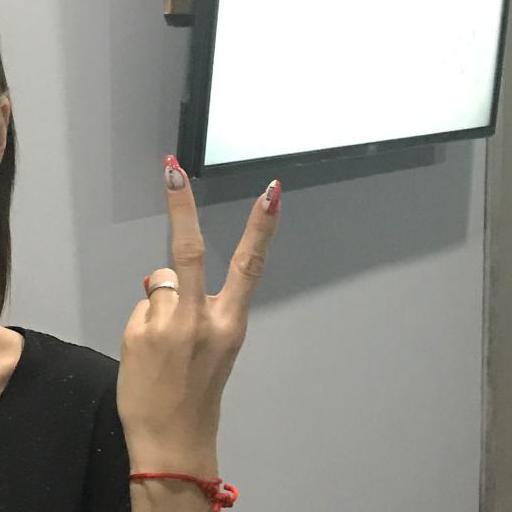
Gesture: peace_inverted